Community College station

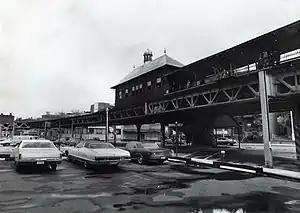
Thompson Square station around 1970

Community College station is located under the double-decked elevated Interstate 93 at the southwest edge of Charlestown, Boston, just south of Bunker Hill Community College (BHCC) and west of New Rutherford Avenue (Route 99). East Cambridge and the NorthPoint development are to the southwest, with the MBTA Commuter Rail Maintenance Facility and the Inner Belt District industrial park to the northwest and highway ramps to the southeast.